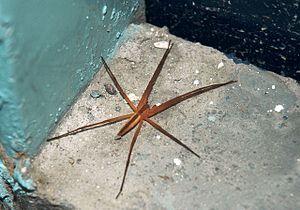
Nilus est un genre d'araignées aranéomorphes de la famille des Pisauridae.
Nilus albocinctus est une espèce d'araignées aranéomorphes de la famille des Pisauridae.